Brian J. McLaughlin

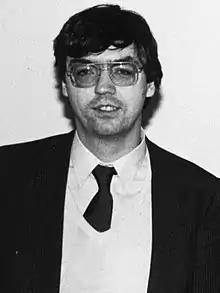
McLaughlin (ca.1984–1987)

Brian J. McLaughlin (born ca.1957) is a former member of the Boston City Council, having held the District 9 seat from 1984 through 1995.